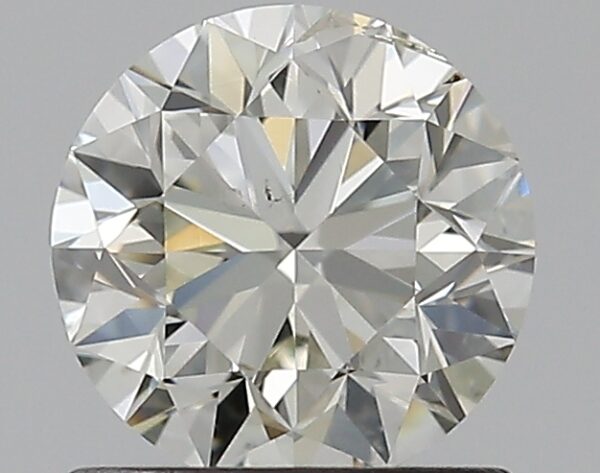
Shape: round
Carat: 0.9
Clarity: SI2
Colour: K
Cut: VG
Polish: EX
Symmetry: VG
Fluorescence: N
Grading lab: GIA
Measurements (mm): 5.98 x 6.01 x 3.88